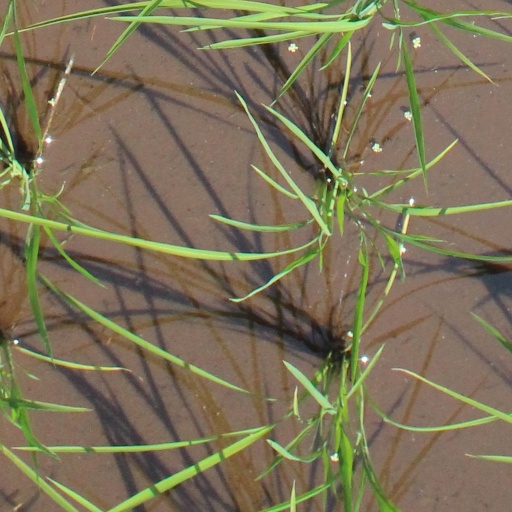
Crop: rice